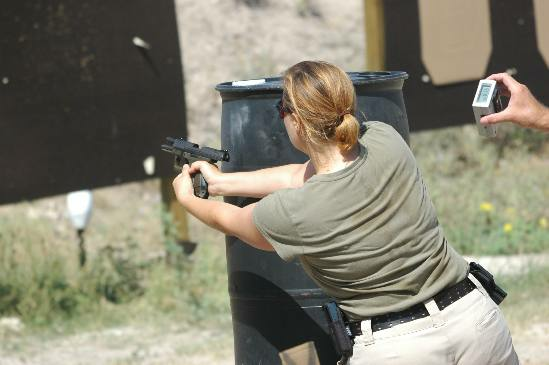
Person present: No